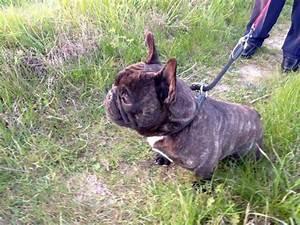
dog